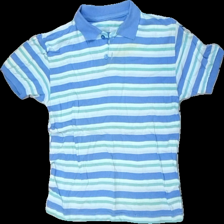
View: front
Type: T-shirt
Category: Children
Brand: Not in the list
Colors: Blue, White, Turquoise
Material: 100% bomull
Pattern: Striped
Cut: Regular
Season: All
Stains: Minor
Damage: nopprigt och smutsigt
Damage location: top center
Damage 2: smuts fläckar
Damage 2 location: middle center
Damage 3: nopprigt
Damage 3 location: bottom center
Price range: <50
Recommended usage: Export
Description: randig t-shirt